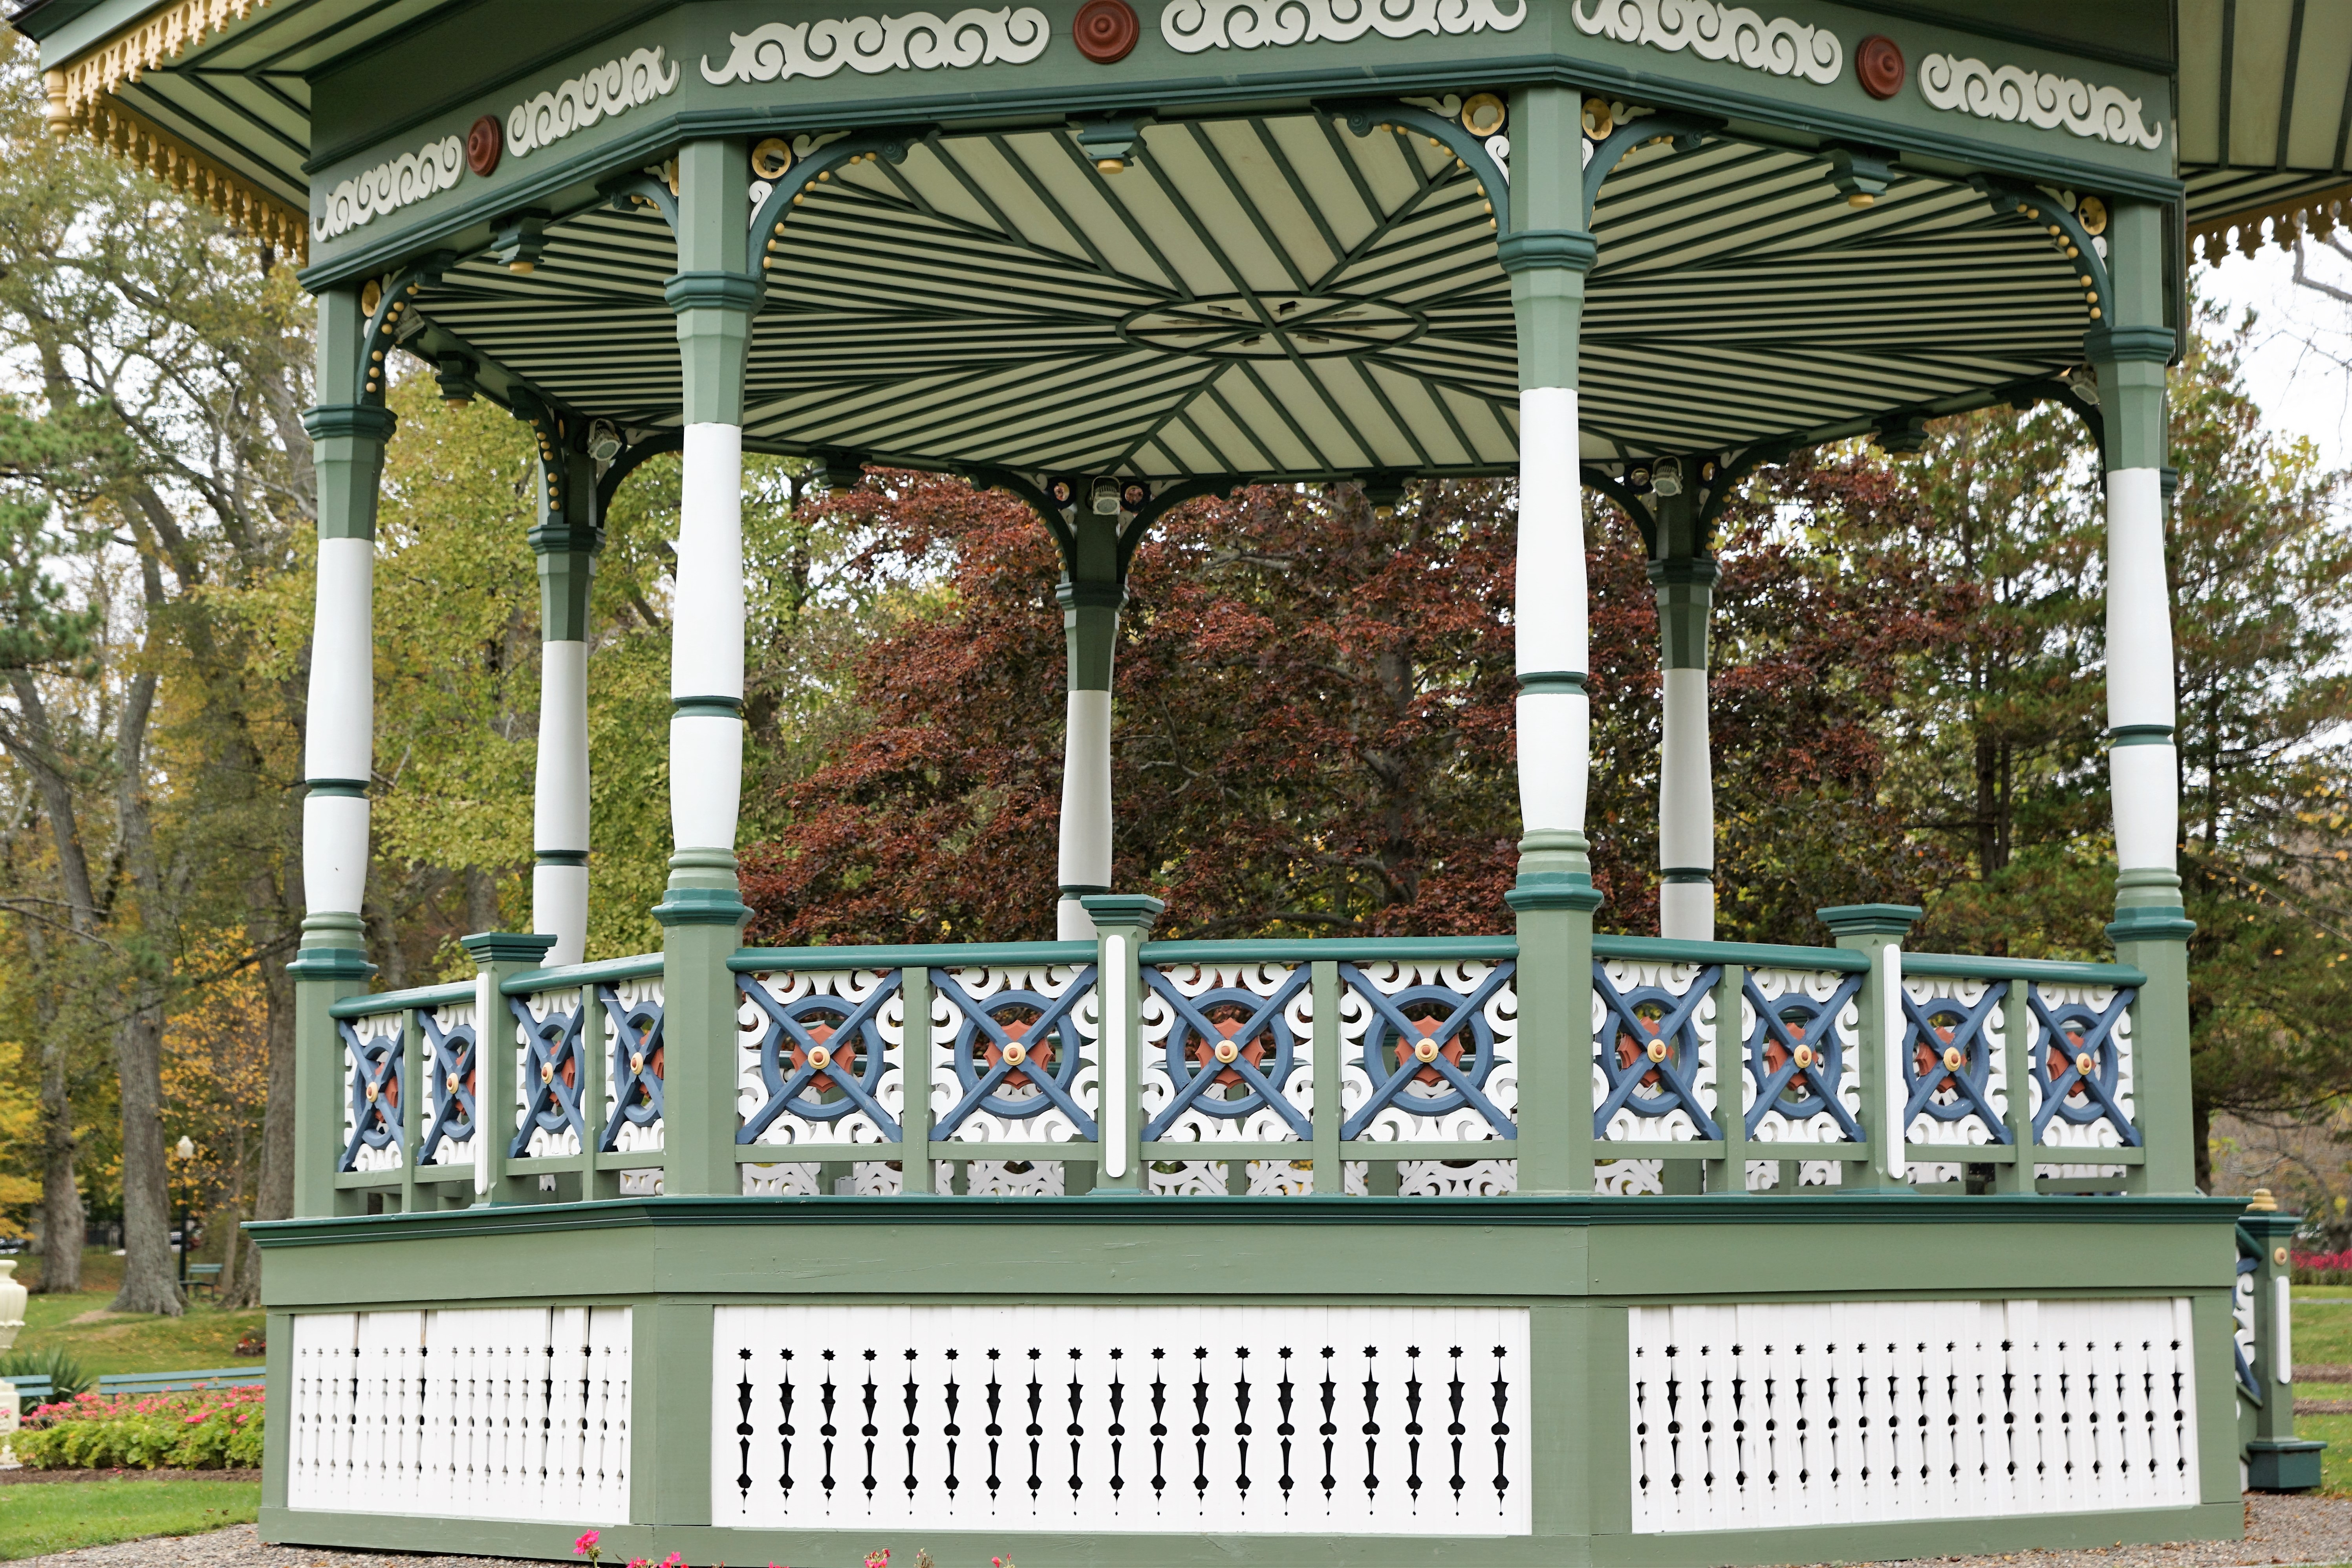
nature, canopy, park, gazebo, canada, shrine, halifax, indian summer, outdoor structure